Kinne (Australian TV series)

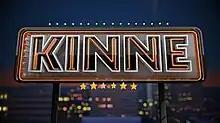

Kinne is an Australian sketch comedy television series which first aired on 7mate on 8 July 2014. Season 2 began airing on 23 April 2015.